2N3055

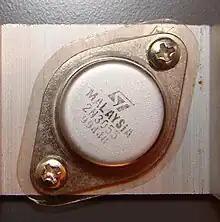
2N3055 transistor mounted on an aluminum heat sink. A mica insulator electrically isolates the transistor case from the heatsink.

The 1967 RCA Transistor Manual, SC-13, did not mention any measure of high frequency performance for the 2N3055; by the 1971 SC-15 manual a transition frequency, f, of at least 800 kHz was specified (at I = 1 A) and (the frequency at which the small-signal current gain drops by 3 dB) was also specified at 1 A to be 10 kHz minimum. Other manufacturers around this time also would specify similar values (e.g. in 1973 Philips gave f > 0.8 MHz and > 15 kHz for their 2N3055 device).